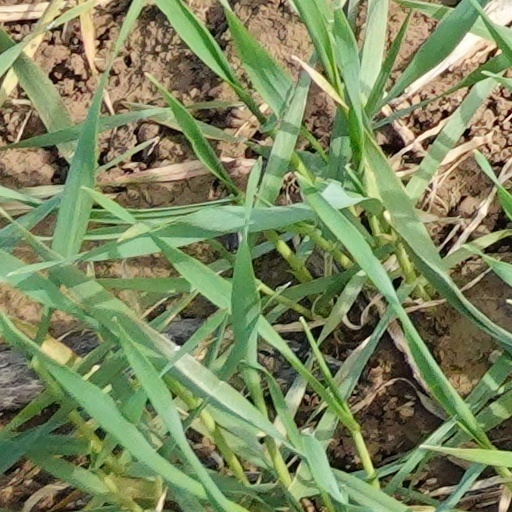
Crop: wheat